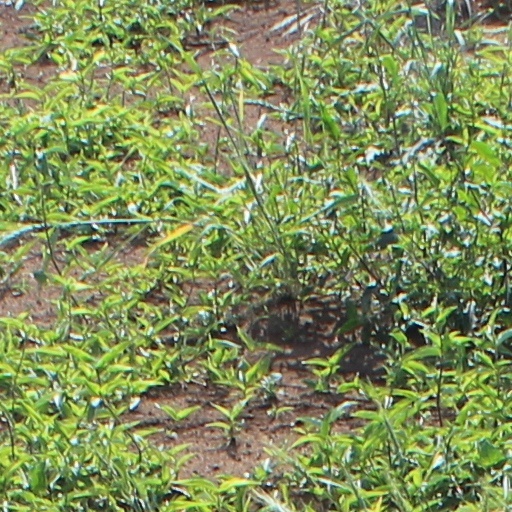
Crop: wheat